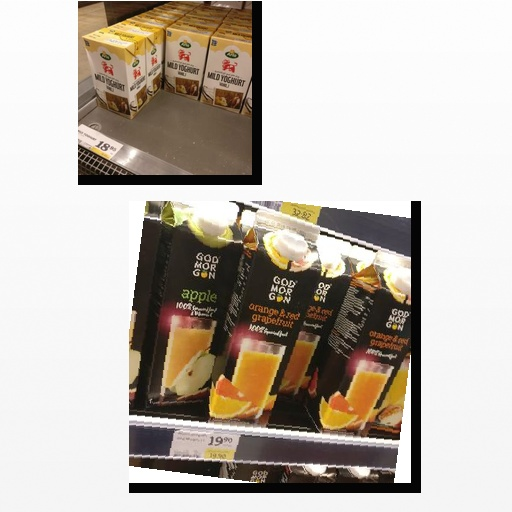
Food items: vanilla_yoghurt, orange_red_grapefruit_juice